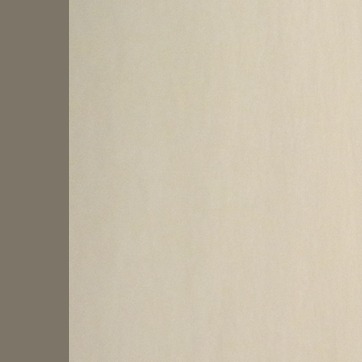
Material: painted